List of castles in Wales

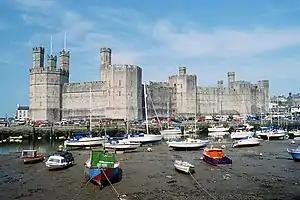
Caernarfon Castle

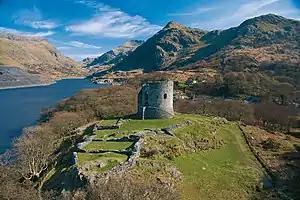
Dolbadarn Castle

Wales is sometimes called the "castle capital of the world" because of the large number of castles in a relatively small area. Wales had about 600 castles, of which over 100 are still standing, either as ruins or as restored buildings. The rest have returned to nature, and today consist of ditches, mounds, and earthworks, often in commanding positions. Many of the sites in Wales are cared for by Cadw, the Welsh government's historic environment service.